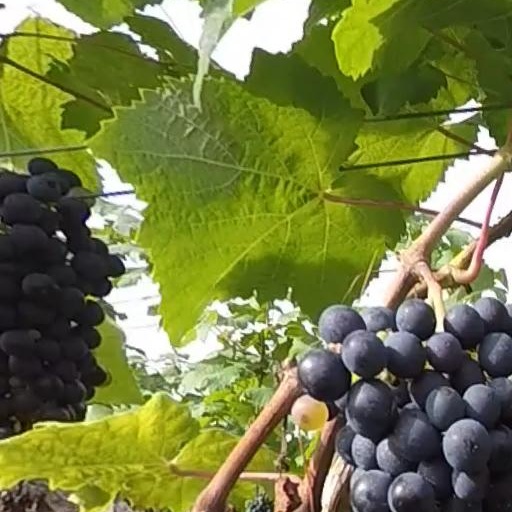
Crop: grape